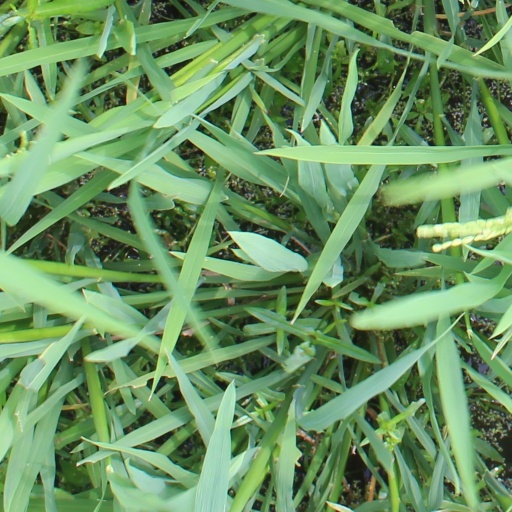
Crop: rice